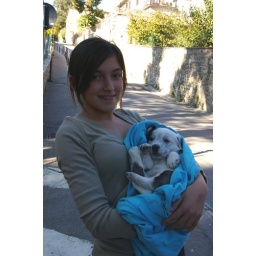
Young girl and her puppy in Castellina, Italy